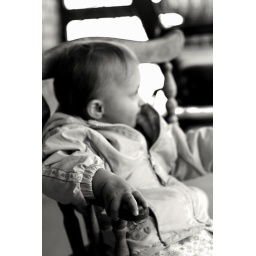
Unintential focus on her hand. Definately looks(ed) better in black and white than color.